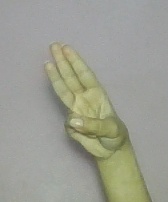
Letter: thaa